List of railway stations in Worcestershire

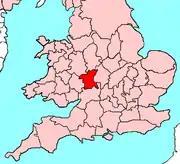
Map showing the location of Worcestershire within the United Kingdom

This is a list of railway stations in Worcestershire, one of the counties of the United Kingdom. It includes all railway stations in Worcestershire that form part of the British National Rail network that currently have timetabled train services. It does not include stations on heritage railways, except for those stations which are shared with those on the National Rail Network.